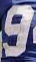
Number: 9